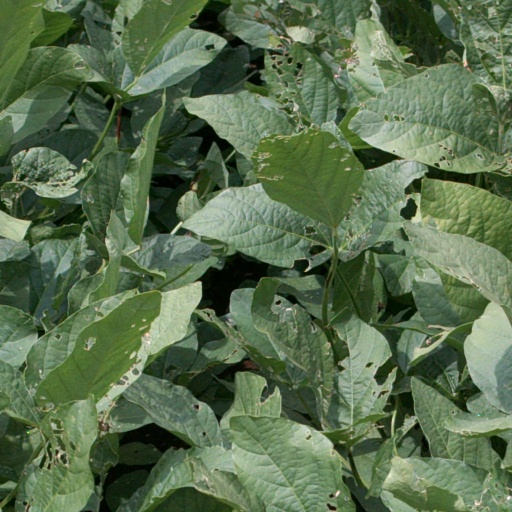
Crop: soybean